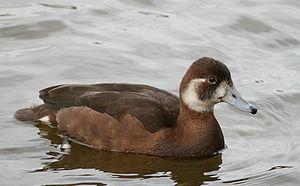
Le genre Netta comprend trois espèces d'oiseaux appartenant à la famille des Anatidae, dont le nom normalisé comporte le terme de Nette.